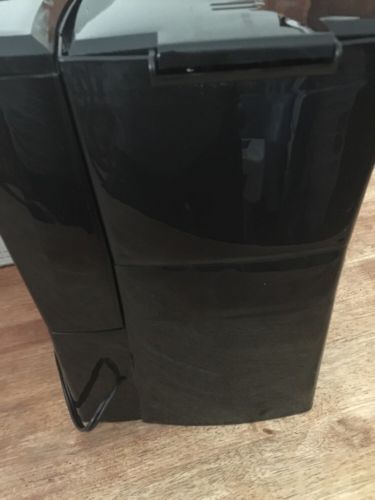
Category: coffee maker